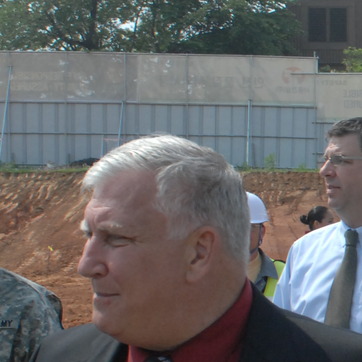
Material: hair